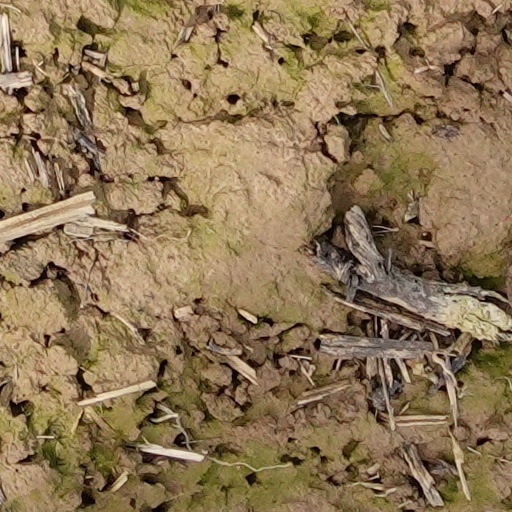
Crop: wheat